Neckar

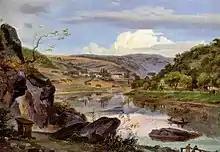
"Stift Neuburg und das Neckartal", Ernst Fries, around 1830

The diverse usage of raw water and waterway, as well for the production of hydropower brought with it substantial interventions into the ecological structure of the river. Multiple initiatives are advocated for the land restoration the Neckar, the ecological enhancement of the river network, the improvement of the water quality, improved flood control and the creation of attractive local recreational areas alongside the river. Only recently within the frame of the nationwide campaign lively rivers and the initiative "Lebendiger Neckar" (German: lively Neckar), it was begun to free it from its partly-existing concrete corset. The river has in parts been redeveloped as a local recreational area and habitat for animals and plants. It still remains a symbol of endangered nature with the highest power plant density in Germany. At an oxygen content of below 4 mg/L power plant owners have to run specially designed turbines to inject air into the water. As of 2003, no mass die-off of fish due to lack of oxygen had occurred for 20 years.